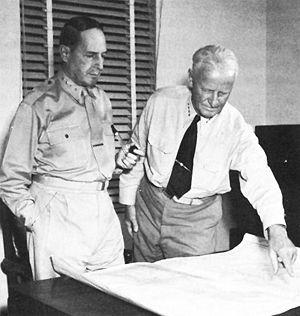
La bataille du golfe de Leyte est une opération militaire majeure de la guerre du Pacifique. Elle a lieu au début de la reconquête des Philippines, lors du débarquement des troupes américaines du général Douglas MacArthur sur l'île de Leyte, au centre de l'archipel philippin. Cette opération est considérée comme la plus grande bataille navale de l'histoire, opposant deux flottes américaines déplaçant plus d'un million trois cent seize mille tonnes, à quatre forces japonaises, déplaçant près de sept cent mille tonnes.